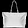
Label: Bag